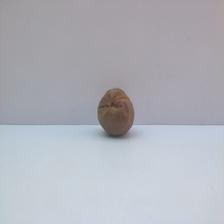
Size: Spoiled